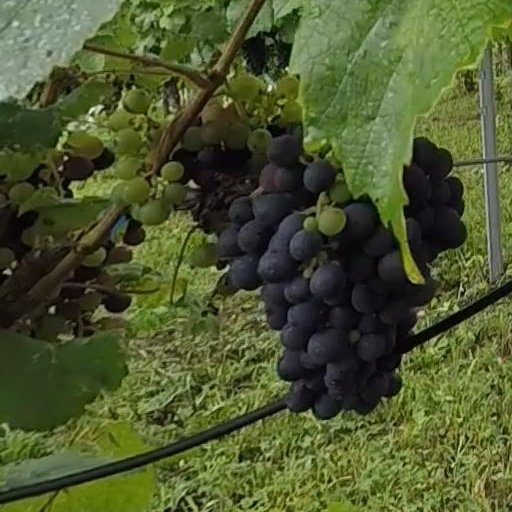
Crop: grape